Panelia

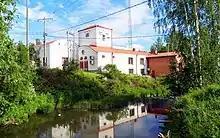
Paneliakoski power plant

The most famous attraction in Panelia is Kuninkaanhauta ("The King's Grave"), a Bronze Age tumulus dating back to c. 1500–1300 BC, which is the largest burial cairn (Finnish: "hiidenkiuas") in Finland. A memorial to those who died in Karelia during World War II was unveiled at the Panelia Cemetery in 1958. In addition, at Maijalankallio, located north of the village, has a memorial stone to the site of the mass execution of the Red Guards during the 1918 Civil War.